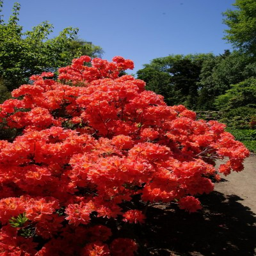
welcome to the botanical gardens